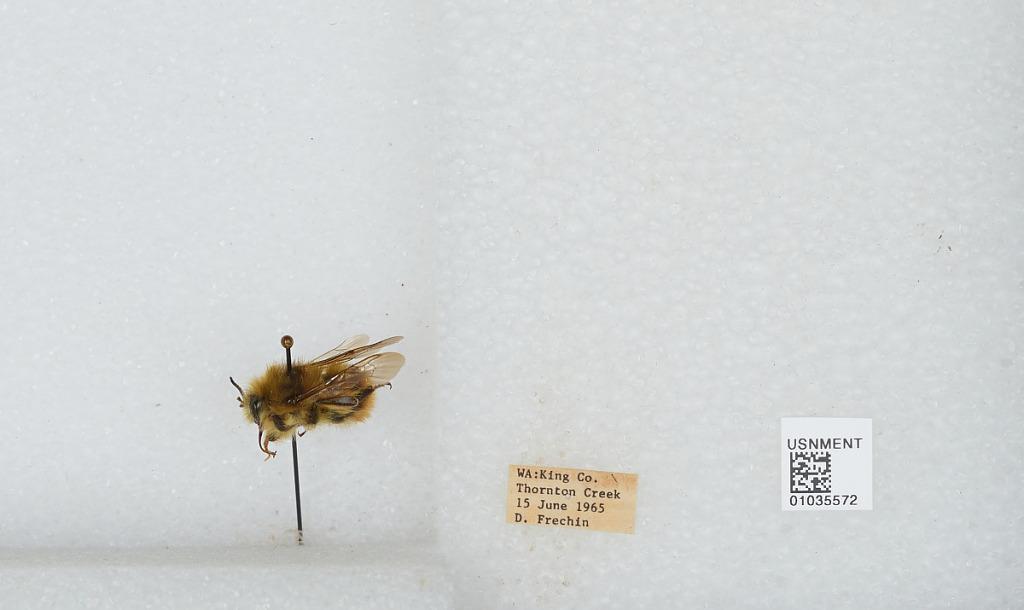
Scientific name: Bombus (Pyrobombus) mixtus Cresson
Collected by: D. Frechin
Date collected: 1965-6-15
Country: United States
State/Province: Washington
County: King
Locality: Thornton Creek
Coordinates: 47.7031, -122.309